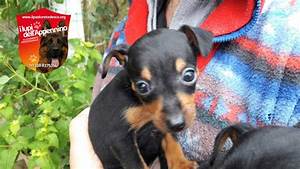
Label: dog